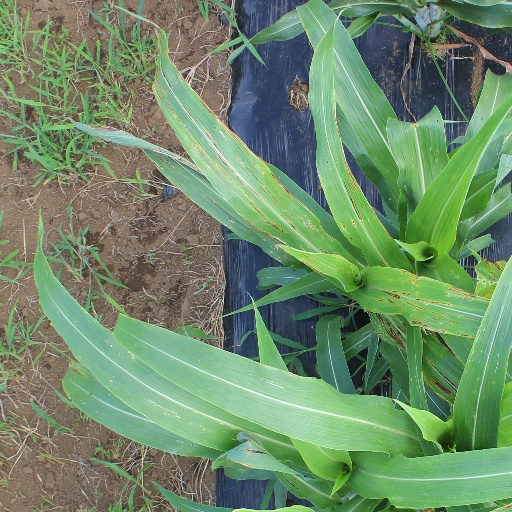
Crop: sorghum